Leemour Pelli

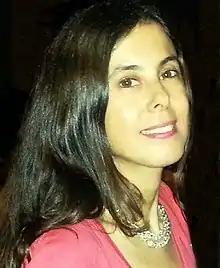
Leemour Pelli in New York City

Leemour Pelli is an American artist living and working in New York City. She is primarily a painter and she also makes sculpture, works on paper, installation, prints, and photography.